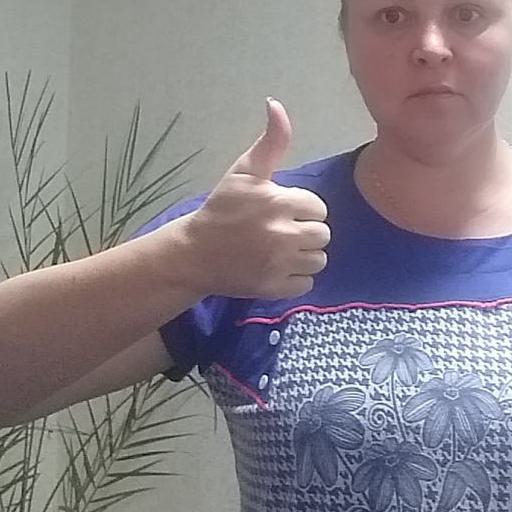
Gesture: like